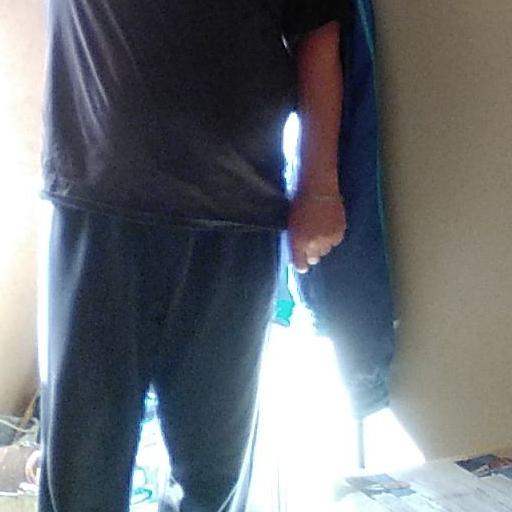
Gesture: no_gesture